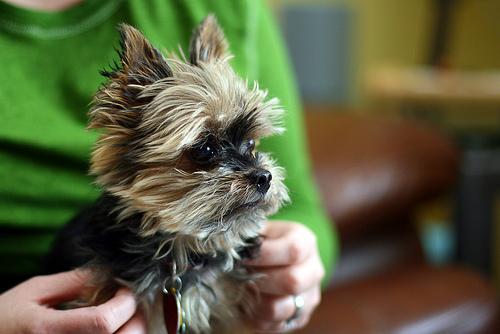
Breed: yorkshire terrier